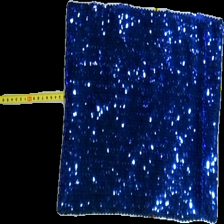
View: front
Type: Tank top
Category: Ladies
Brand: Not in the list
Colors: Blue
Material: 100%nylon
Pattern: Glitter
Cut: Cropped
Season: Summer
Price range: 50-100
Recommended usage: Reuse